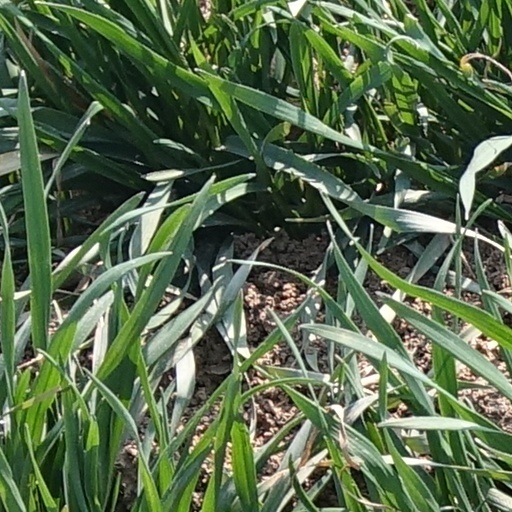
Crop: wheat